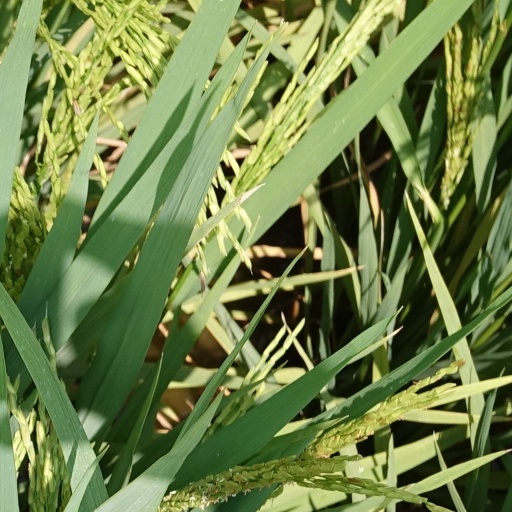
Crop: rice